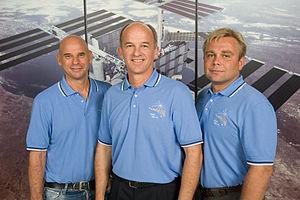
Soyouz TMA-16 est une mission spatiale commencée le 30 septembre 2009. Elle a assuré le transport de deux membres de l'équipage de l'Expédition 21 à la Station spatiale internationale. TMA-16 est le 103ᵉ vol d'un vaisseau spatial Soyouz.